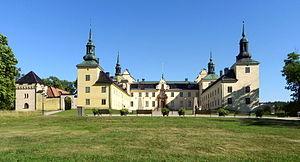
Le Musée nordique, situé à sur l'île de Djurgården à Stockholm en Suède, est un musée consacré à l'histoire du peuple suédois et de sa culture depuis la fin du Moyen Âge jusqu'à l'époque contemporaine. Il a été fondé au début du XIXᵉ siècle par Artur Hazelius, qui a également fondé le musée de plein air Skansen. Ces deux musées faisaient initialement partie du même projet et sont devenus indépendants en 1963. Les objets présentés à Skansen sont encore aujourd'hui la propriété du Musée nordique.
Le parc national de Tyresta est situé dans les communes de Haninge et Tyresö du comté de Stockholm, dans la province historique de Södermanland. Ce parc national de Suède couvre 1 962 ha et est entouré de la réserve naturelle de Tyresta, pour un total de près de 5 000 ha protégés, en contact direct avec la métropole de Stockholm.